2022 KBS Song Festival

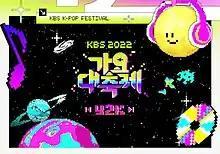
Official poster

The 2022 KBS Song Festival was the 12th edition of KBS Song Festival, broadcast live from Jamsil Arena by KBS 2TV at 8:30 pm KST on Friday, December 16, 2022. A total of 24 teams were invited to the show.